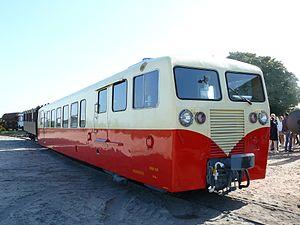
Autorail XBD 212 construit par SCF.Verney ex PO-Corrèze puis Blanc-Argent
Les X 210 sont des autorails SNCF à voie métrique de la ligne du Blanc à Argent, construits par la SCF Verney au Mans en 1950 et 1951.
Le Chemin de fer de la baie de Somme est un chemin de fer touristique français, géré par une association sans but lucratif, qui circule de février à décembre entre Le Crotoy et Cayeux-sur-Mer via Noyelles-sur-Mer et Saint-Valery-sur-Somme, sur une ligne à voie métrique appartenant à l'ancien réseau d'intérêt local de la Somme. Il dessert trois stations balnéaires de la Baie de Somme : Le Crotoy, Saint-Valery-sur-Somme et Cayeux-sur-Mer.